Carl Gustav Rehnskiöld

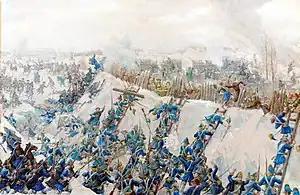
The Swedish assault of Veprik 1709 by Ernst Lissner.

In the summer of 1705, Rehnskiöld received command of an army in Greater Poland, consisting of five infantry, three cavalry and five dragoon regiments: about 10,000 men in total. Rehnskiöld was tasked with protecting Charles XII and the Swedish main army's rear against Augustus II and his Saxon main army, who were mobilizing inside the Saxon border. The Saxon forces comprised a total of 25,000 men, reinforced by Russian auxiliaries and commanded by Field Marshal Johann Matthias von der Schulenburg. Rehnskiöld marched closer to the Saxon border along the Vistula river and established winter quarters at Poznań. In December he was appointed Royal Councillor and Field Marshal by Charles XII, but was not aware of this until he received a letter from the King in August 1706.